Ceratodoris rosacea

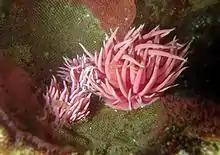
Three "Ceratodoris rosacea" (Hopkin's rose nudibranch) and egg spiral on bryozoan

This species was described from Monterey Bay, California. It can be found along the coast of western North America from Oregon to Baja California.